Eubranchus vittatus

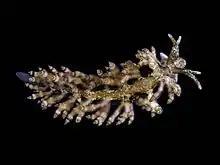
The nudibranch "Eubranchus vittatus", Kione ny Halby, Isle of Man

(Original description) The colour of the slender body of the snail is pale buff speckled with fawn-colour. Its head is rather large and truncated in front. The dorsal tentaculaare slightly conical, wrinkled, fawn-coloured, with pale tips. The oral tentacula are rather shorter than the dorsal ones and of the same colour. The branchiae are somewhat clavate, long, with obtuse terminations, very pale fawn-coloured, with three darker bands of the same colour. They are set in six or seven distant rows down the sides, largest in front, four to seven in each row.